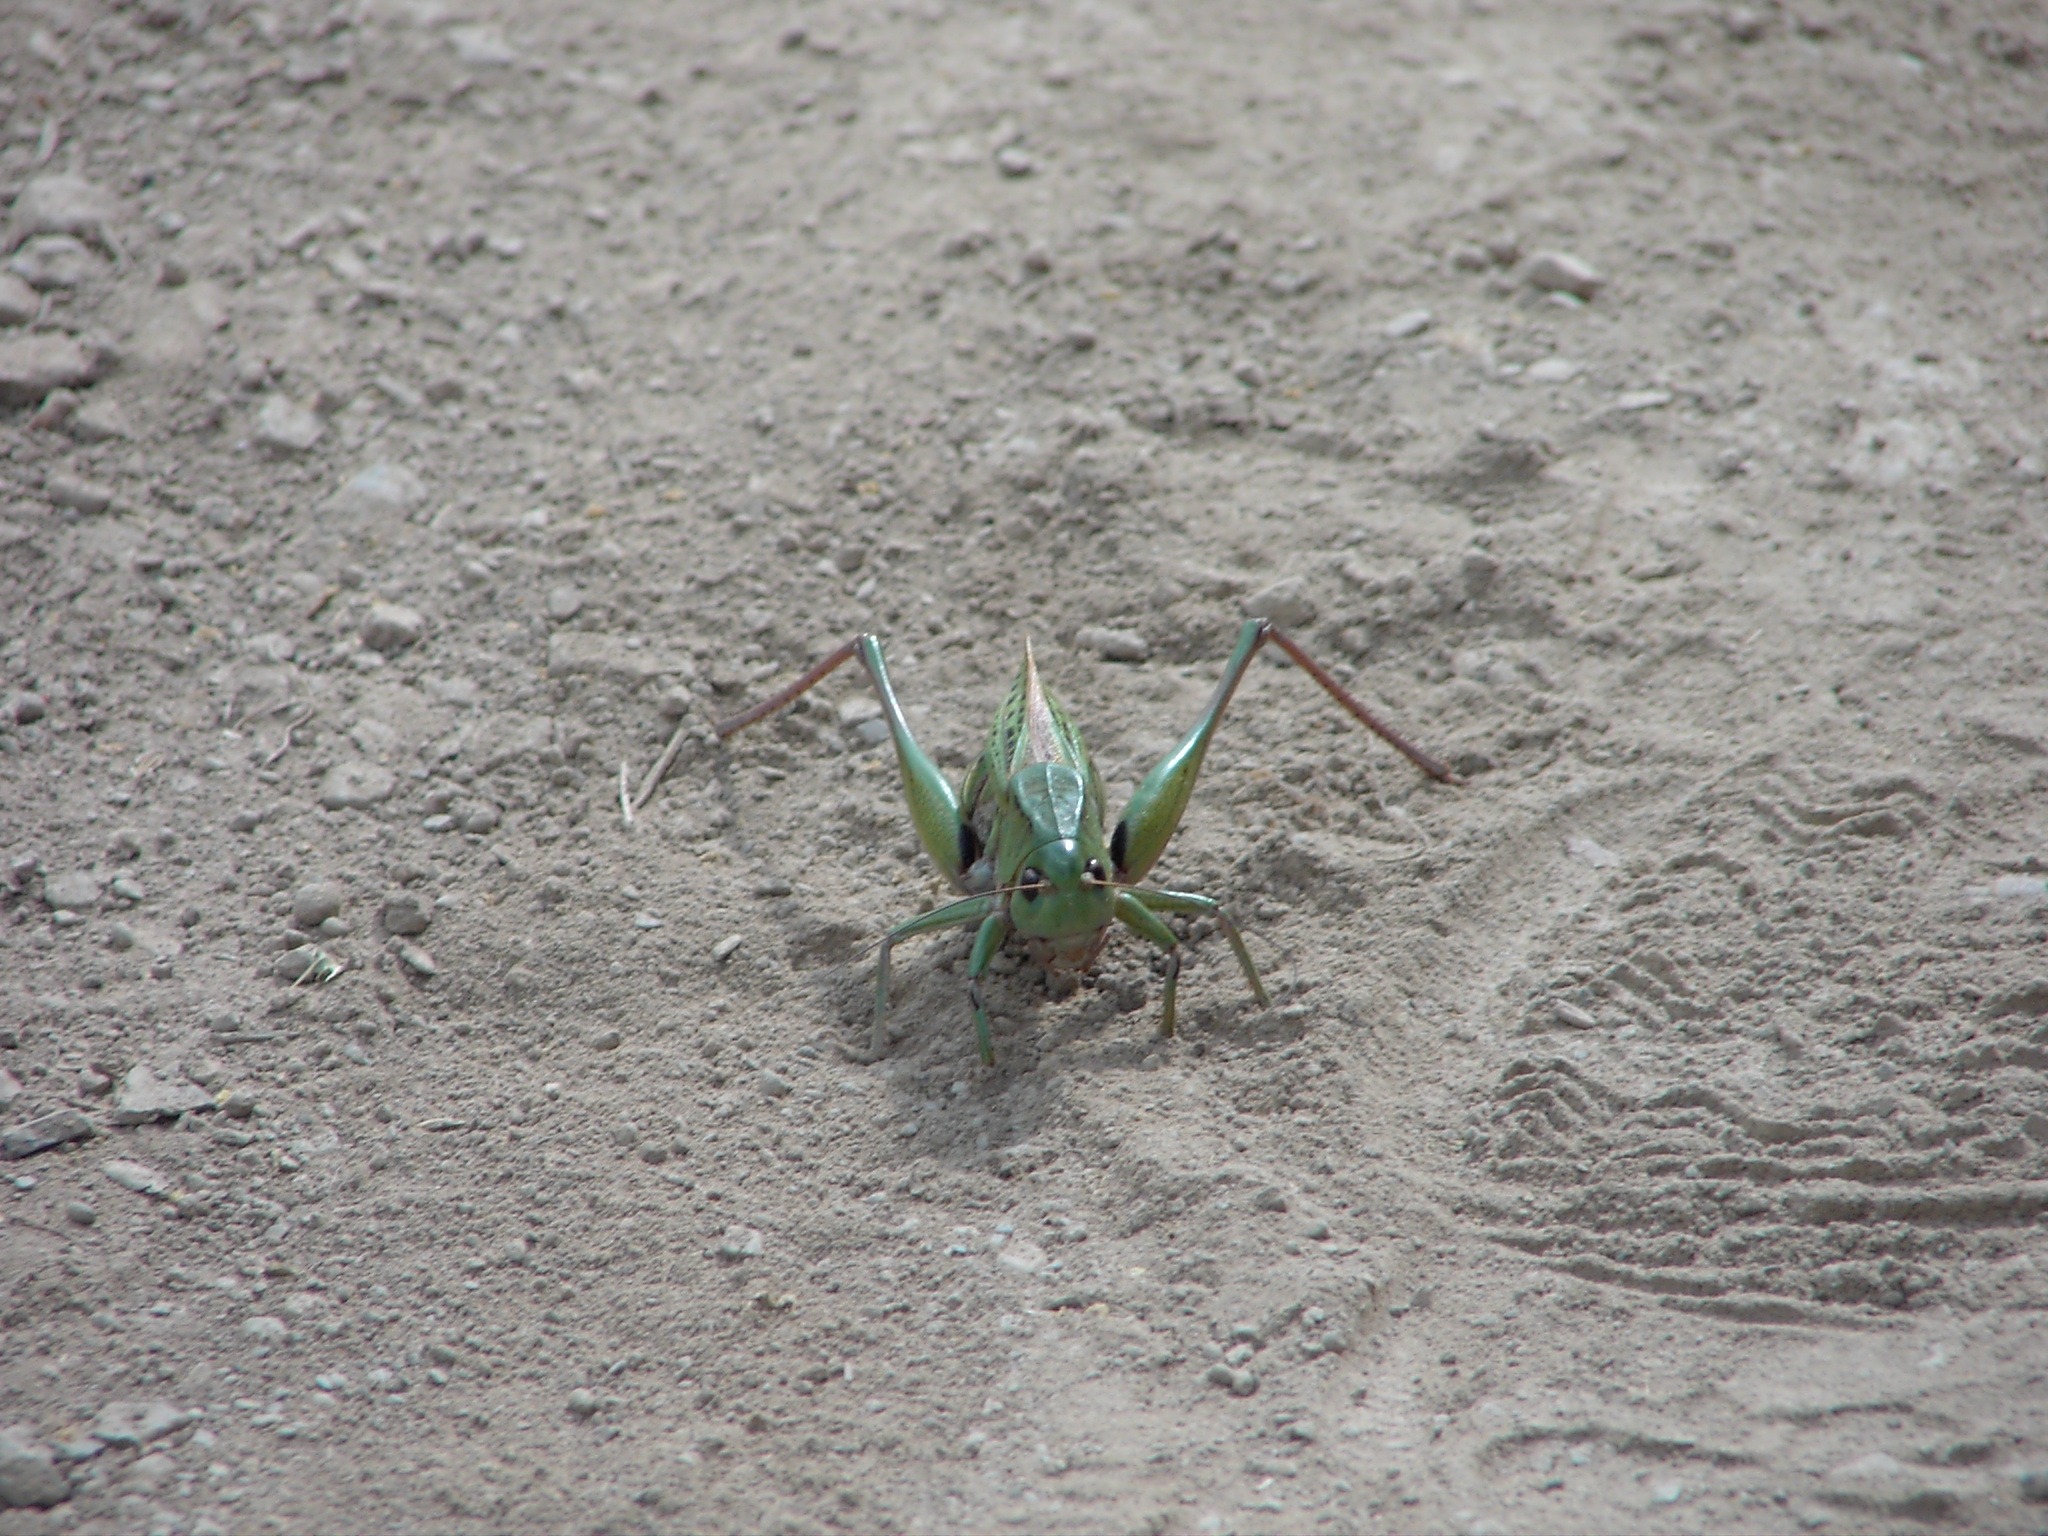
sand, leaf, wildlife, insect, critter, soil, bug, fauna, invertebrate, creature, pest, macro photography, arthropod, creeping